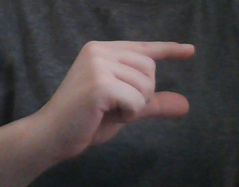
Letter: dal